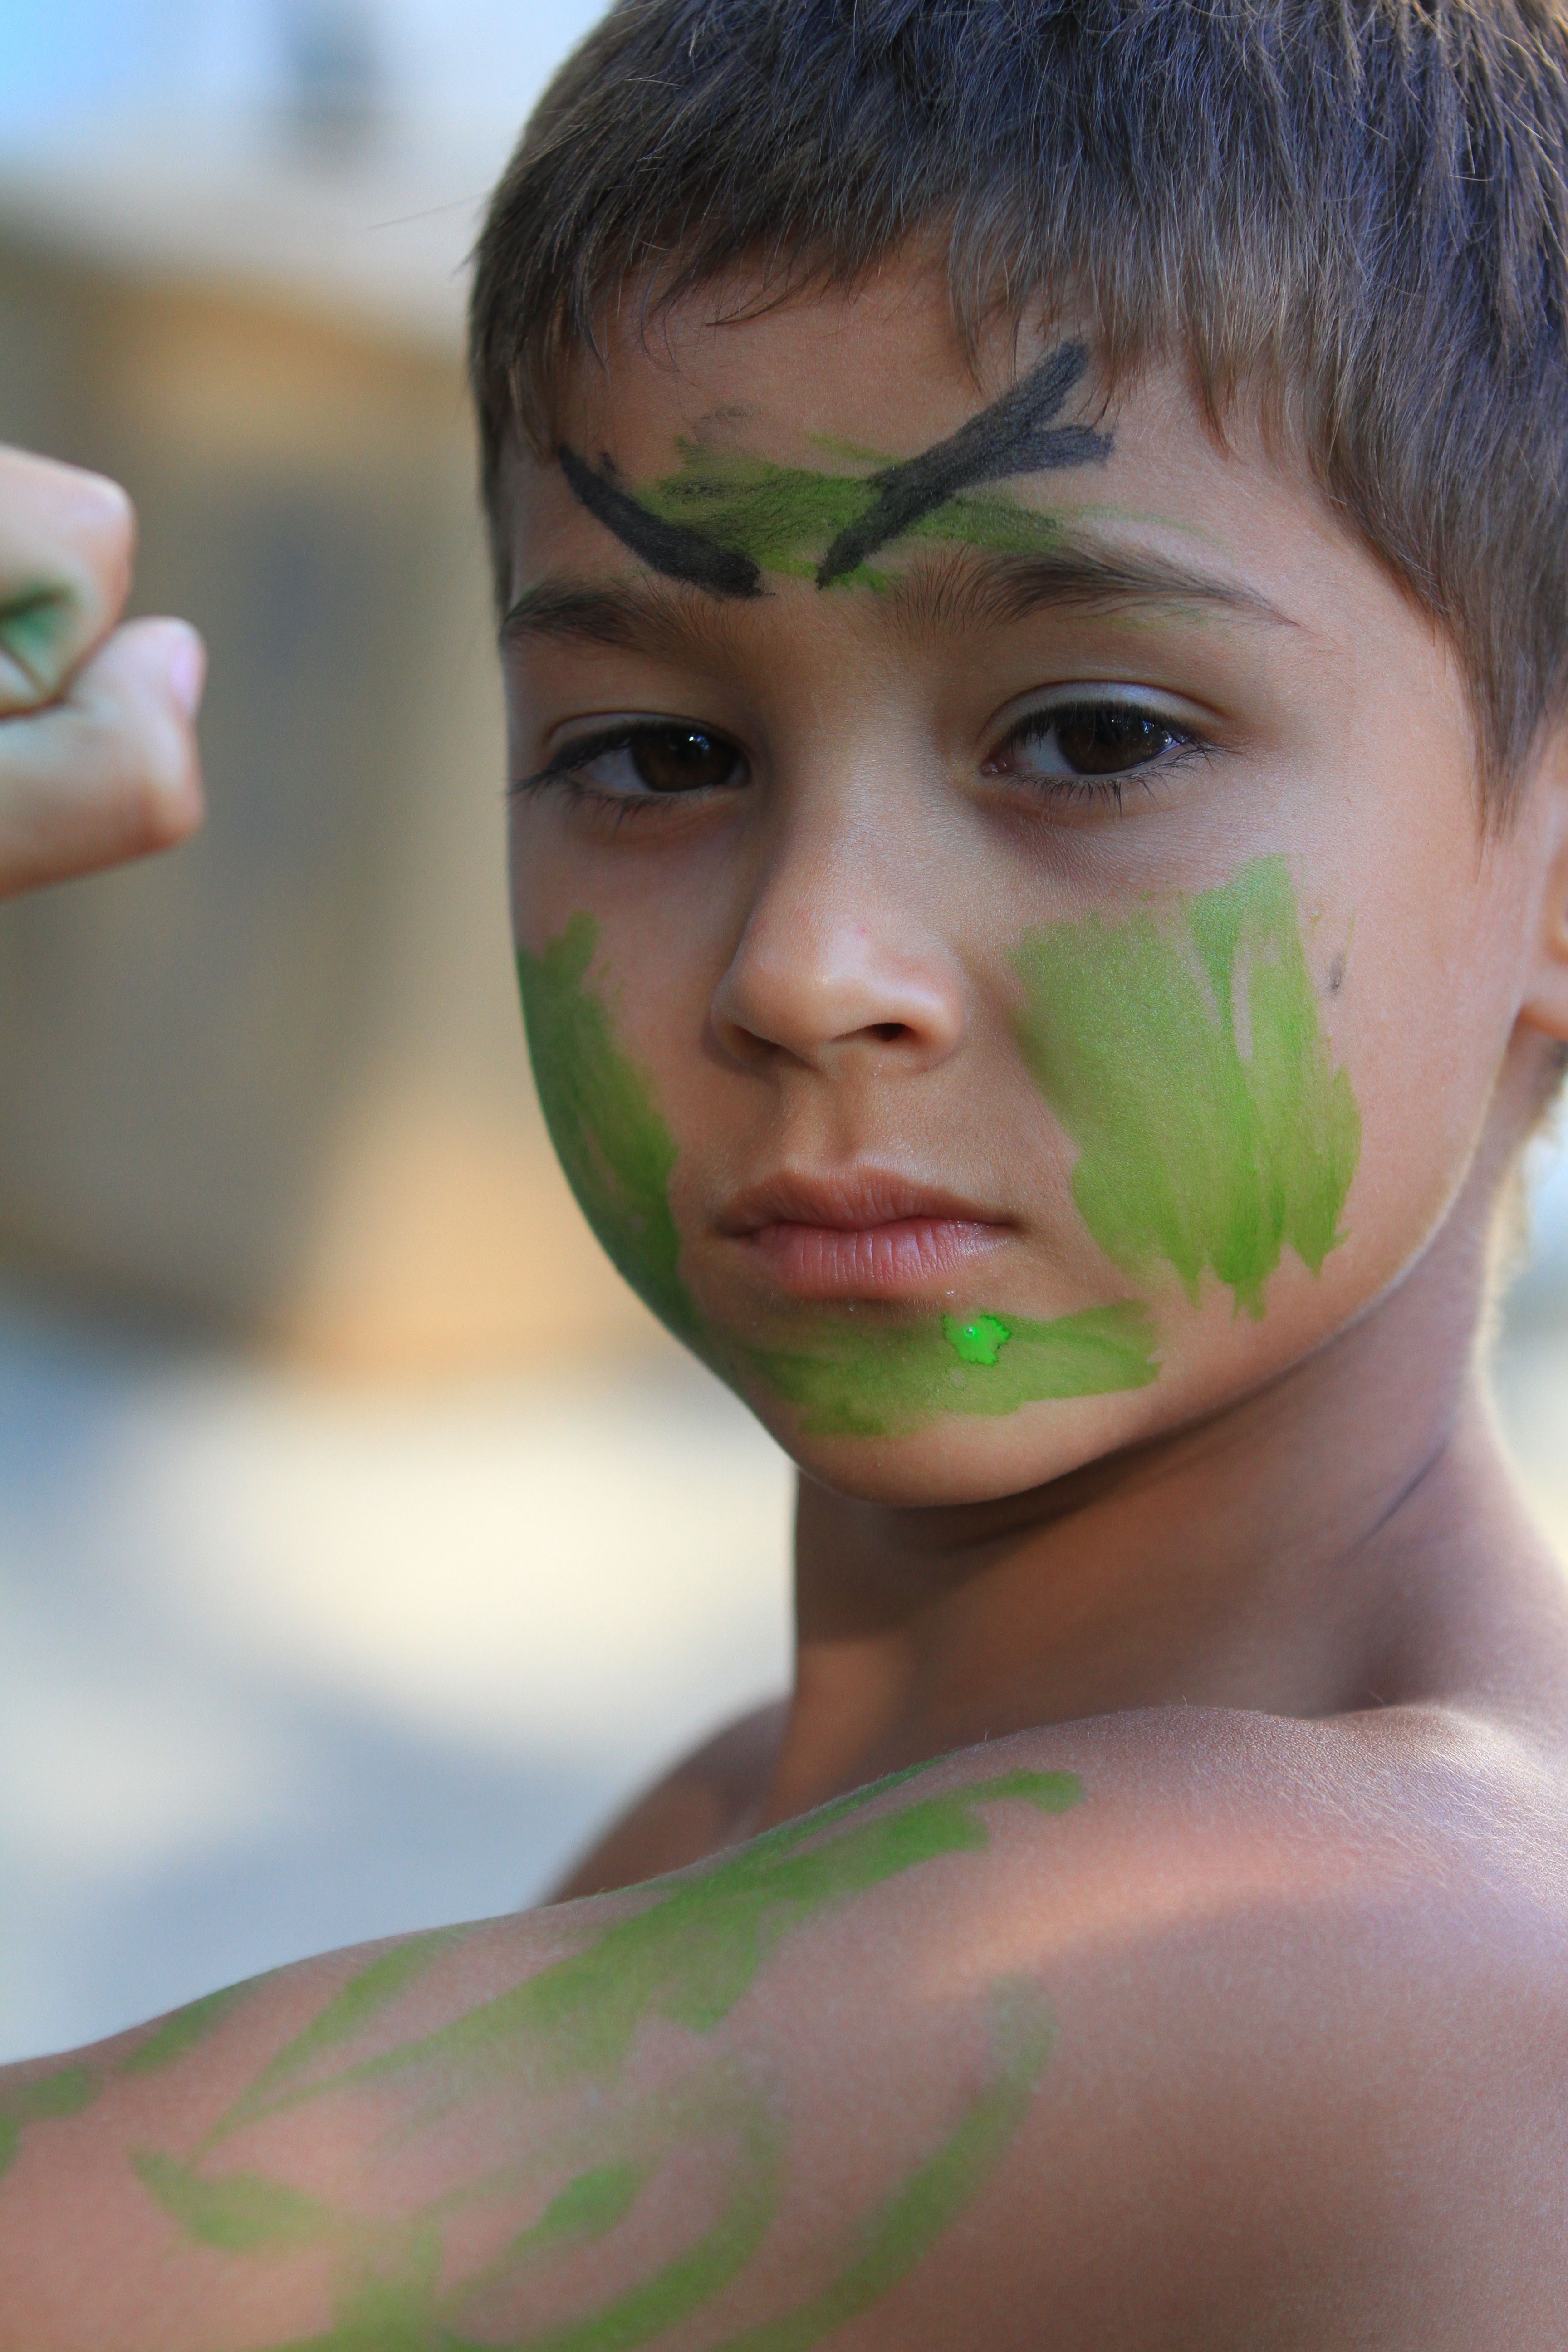
hand, person, girl, hair, photography, boy, male, portrait, model, green, color, child, facial expression, hairstyle, smile, mouth, close up, face, nose, eye, head, skin, beauty, organ, emotion, portrait photography